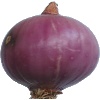
Label: Onion Red Peeled 1